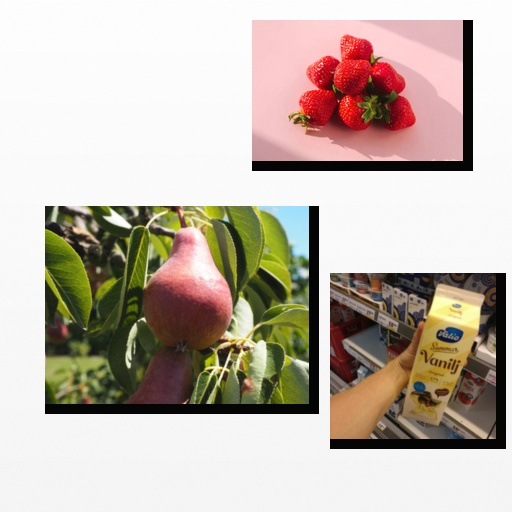
Food items: strawberry, pear, vanilla_yoghurt